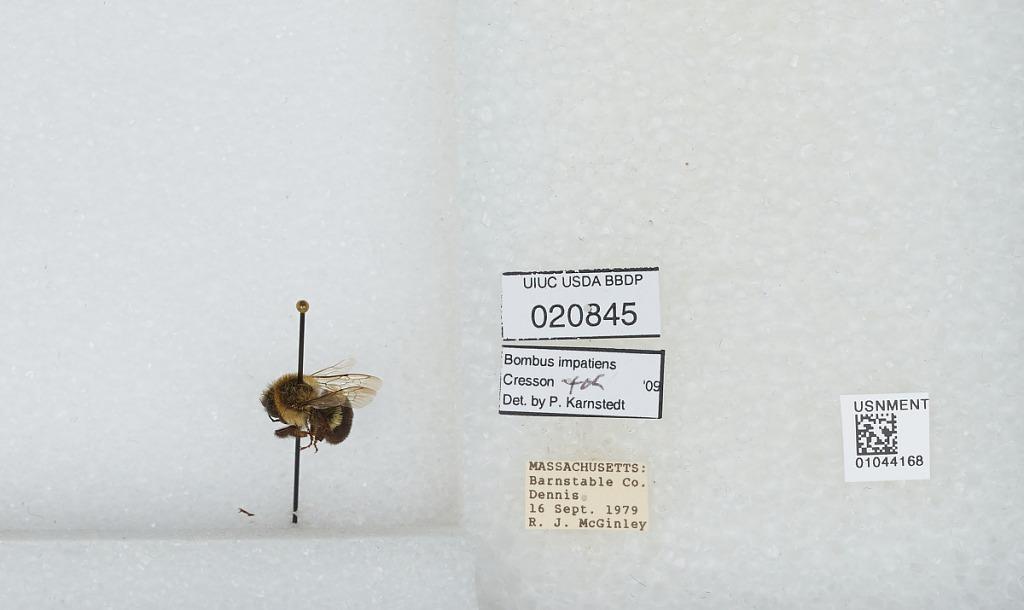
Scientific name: Bombus sp.
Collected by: R. McGinley
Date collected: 1979-9-16
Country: United States
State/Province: Massachusetts
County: Barnstable
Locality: Dennis
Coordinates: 41.7354, -70.1939
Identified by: Karnstedt, P.